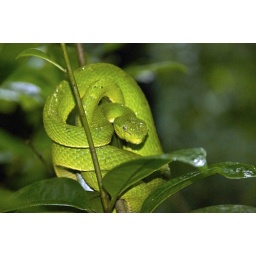
This poisonous snake was standing quite close to the walking path in Monteverde cloud forest reserve